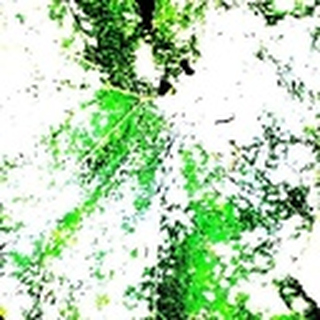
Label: cotton_powdery_mildew